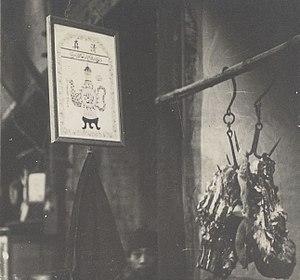
La cuisine des Hui, parfois simplement appelée en Chine simplement « cuisine halal », désigne la cuisine de l'ethnie hui et des autres musulmans vivant en Chine.
Les Hui sont un groupe ethnico-culturel de Chine qui en constitue l'une des 56 nationalités. Ils vivent principalement dans la région autonome hui du Ningxia, mongole de Mongolie-Intérieure et les proches provinces du Gansu, Qinghai et Shaanxi, mais on en trouve des communautés dans toute la Chine. Ils sont à l'origine d'un art martial traditionnel qu'est le Cha quan. Les populations classées dans les Hui dans le sud de la Chine parlent des langues austronésiennes.
Dans l'islam, le mot ḥalāl désigne ce qui est « permis », « licite ». Cela ne concerne pas seulement l'alimentation, mais les règles de vie en général, la « morale musulmane ».